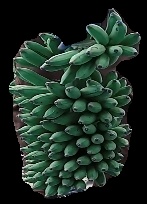
Variety: elakki-bale
Grade: grade1